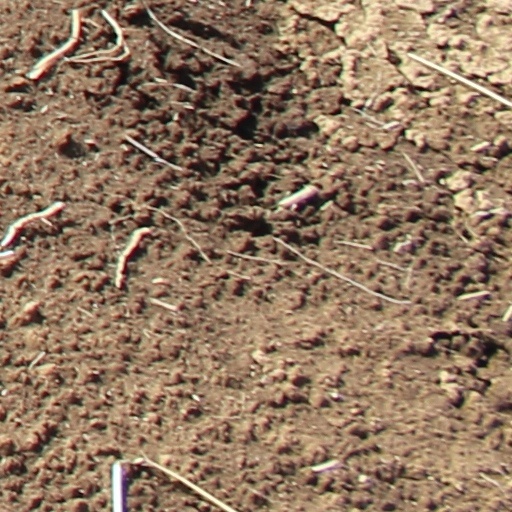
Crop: wheat